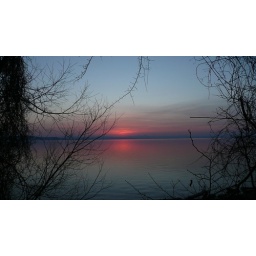
stripes in the water under whiteface, silouettes, boat